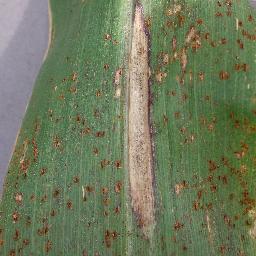
Label: Corn_(Maize)___Northern_Leaf_Blight